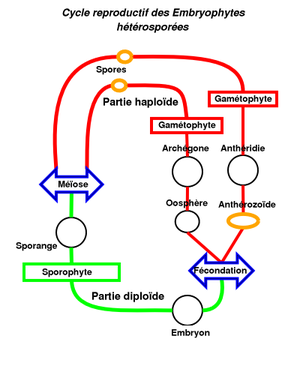
Les Trachéophytes ou Trachéobiontes, appelées aussi plantes vasculaires associent différentes divisions :
Les bryophytes sont des plantes terrestres thalloïdes ou feuillées non vascularisées. Parmi les plantes actuelles, les bryophytes terrestres et les bryophytes aquatiques sont celles qui ont conservé le plus de caractères des premières plantes ayant colonisé la terre ferme. Les ancêtres de toutes les plantes terrestres, donc des bryophytes, sont des algues vertes charophycées.